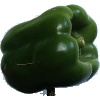
Label: green_pepper